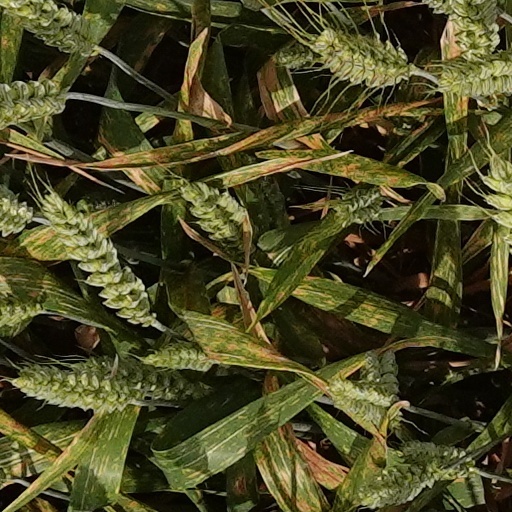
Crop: wheat